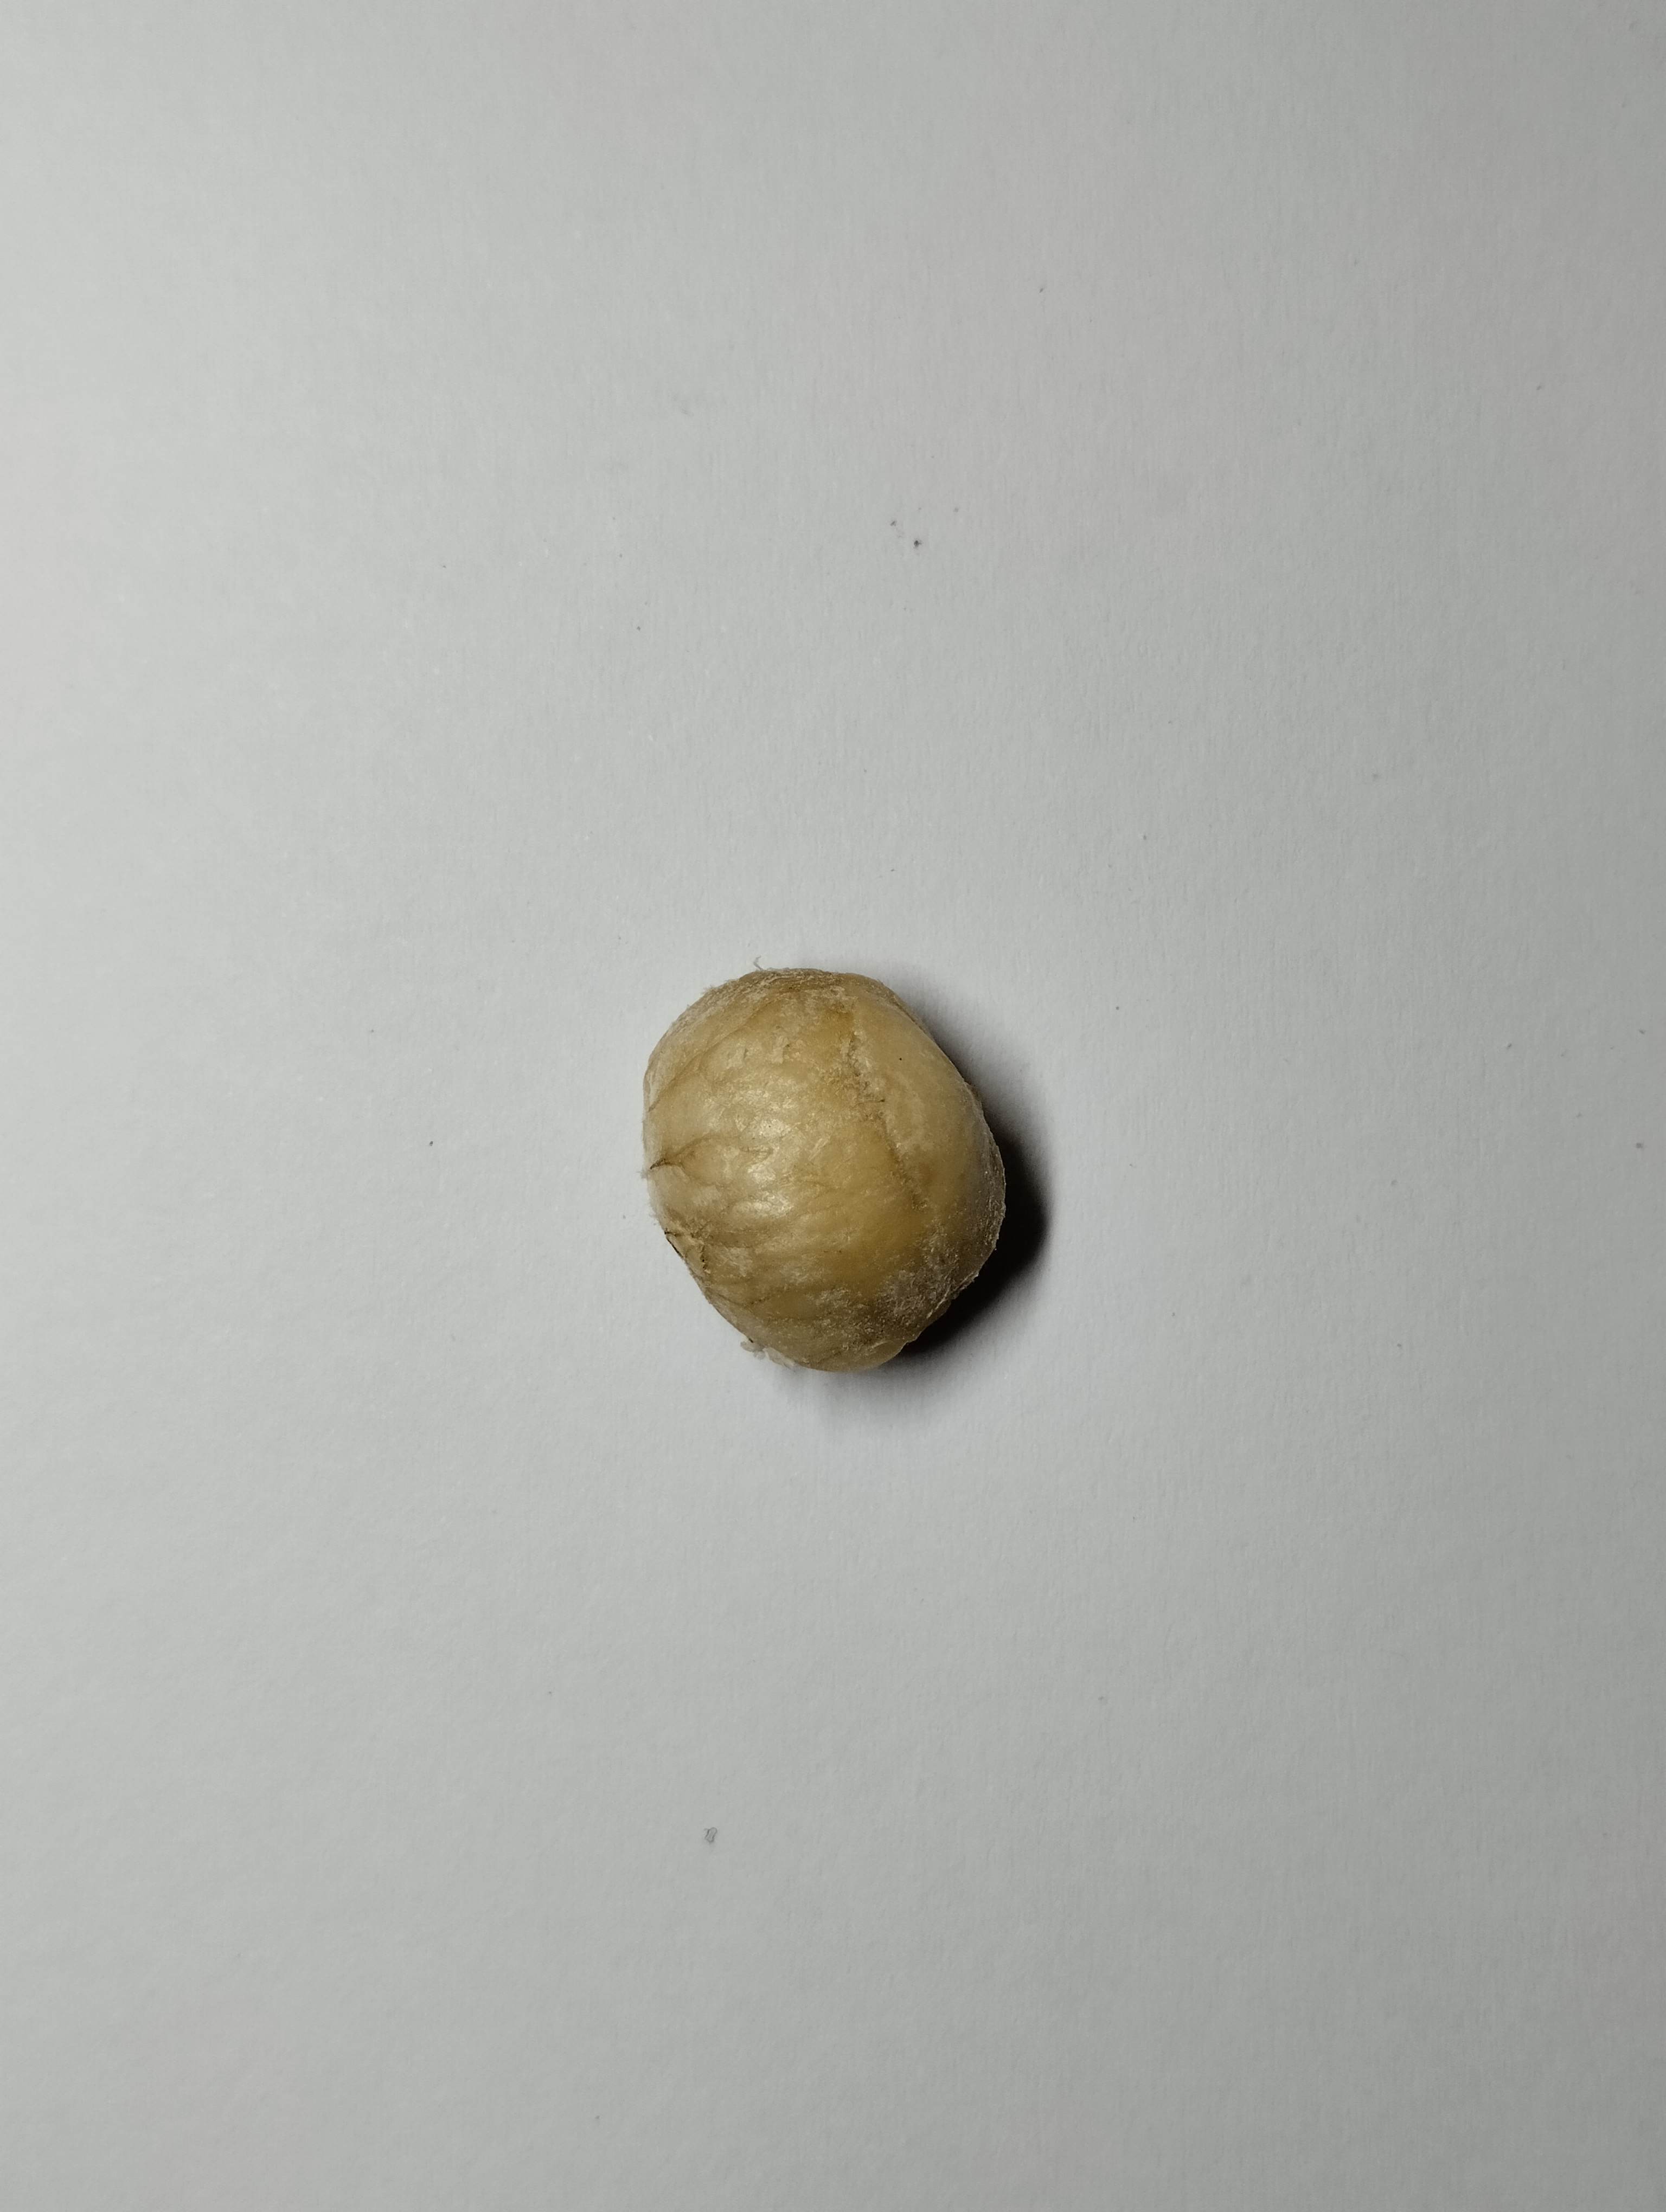
Label: bagus (good seed)